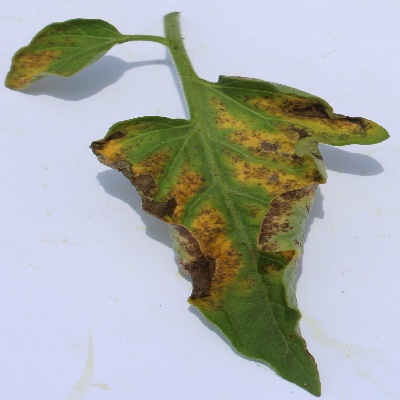
Crop: Tomato
Condition: septoria leaf spot